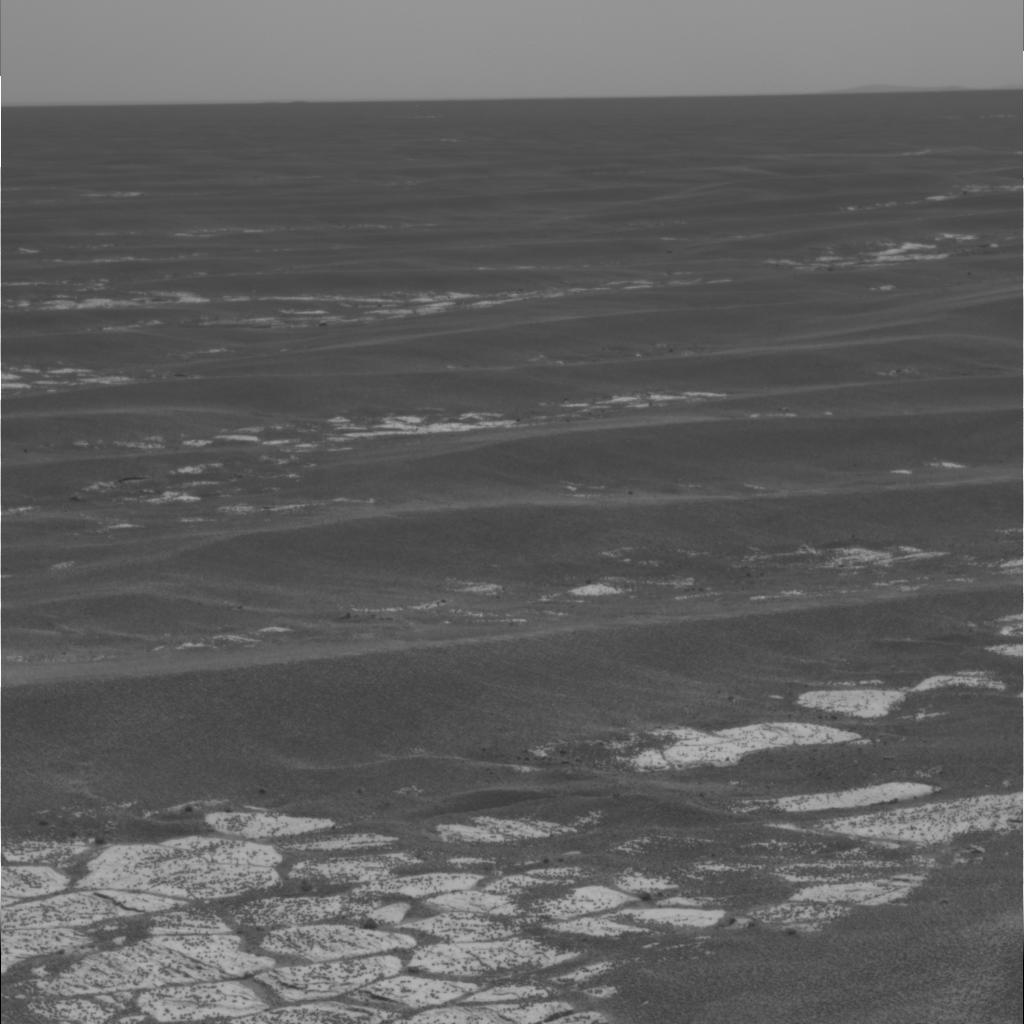
Surface features visible: Rock Outcrops, Dunes/Ripples, Rock (Linear Features), Soil, Spherules, Distant Vista, Sky